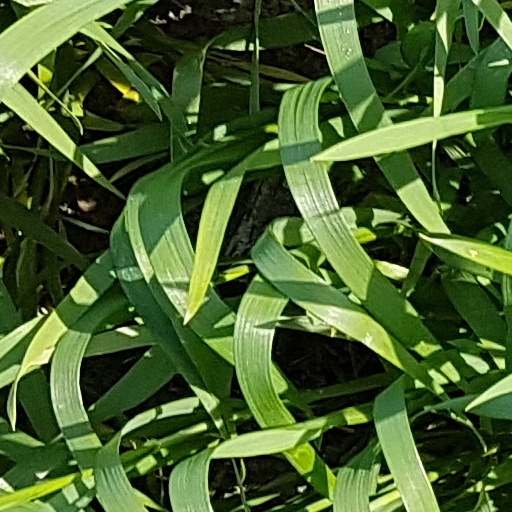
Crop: wheat